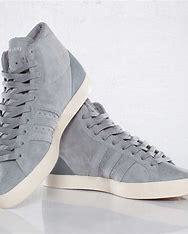
Brand: Adidas
Model: Basket Profi